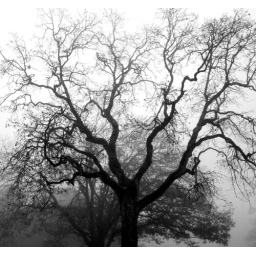
More black and white playing... It would have been cooler off by itself, but.